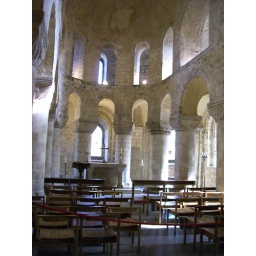
the chapel in the white tower